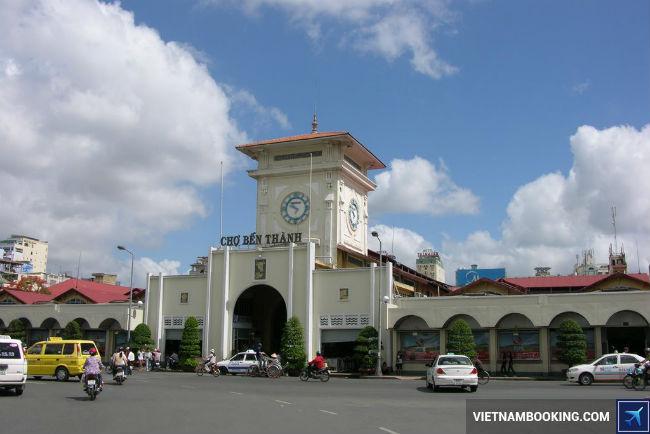
ở phía trước toà nhà có sự xuất hiện của nhiều phương tiện giao thông